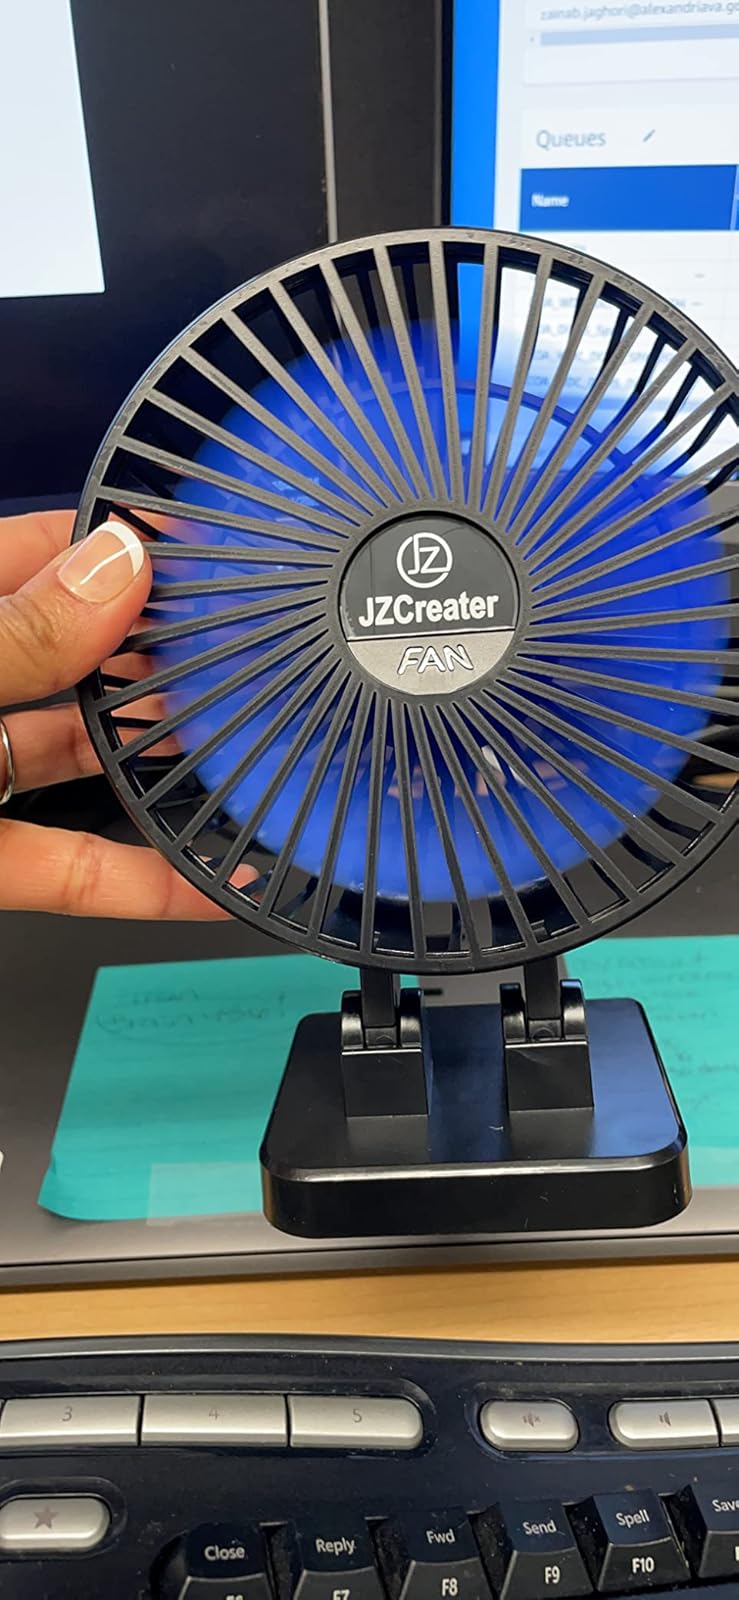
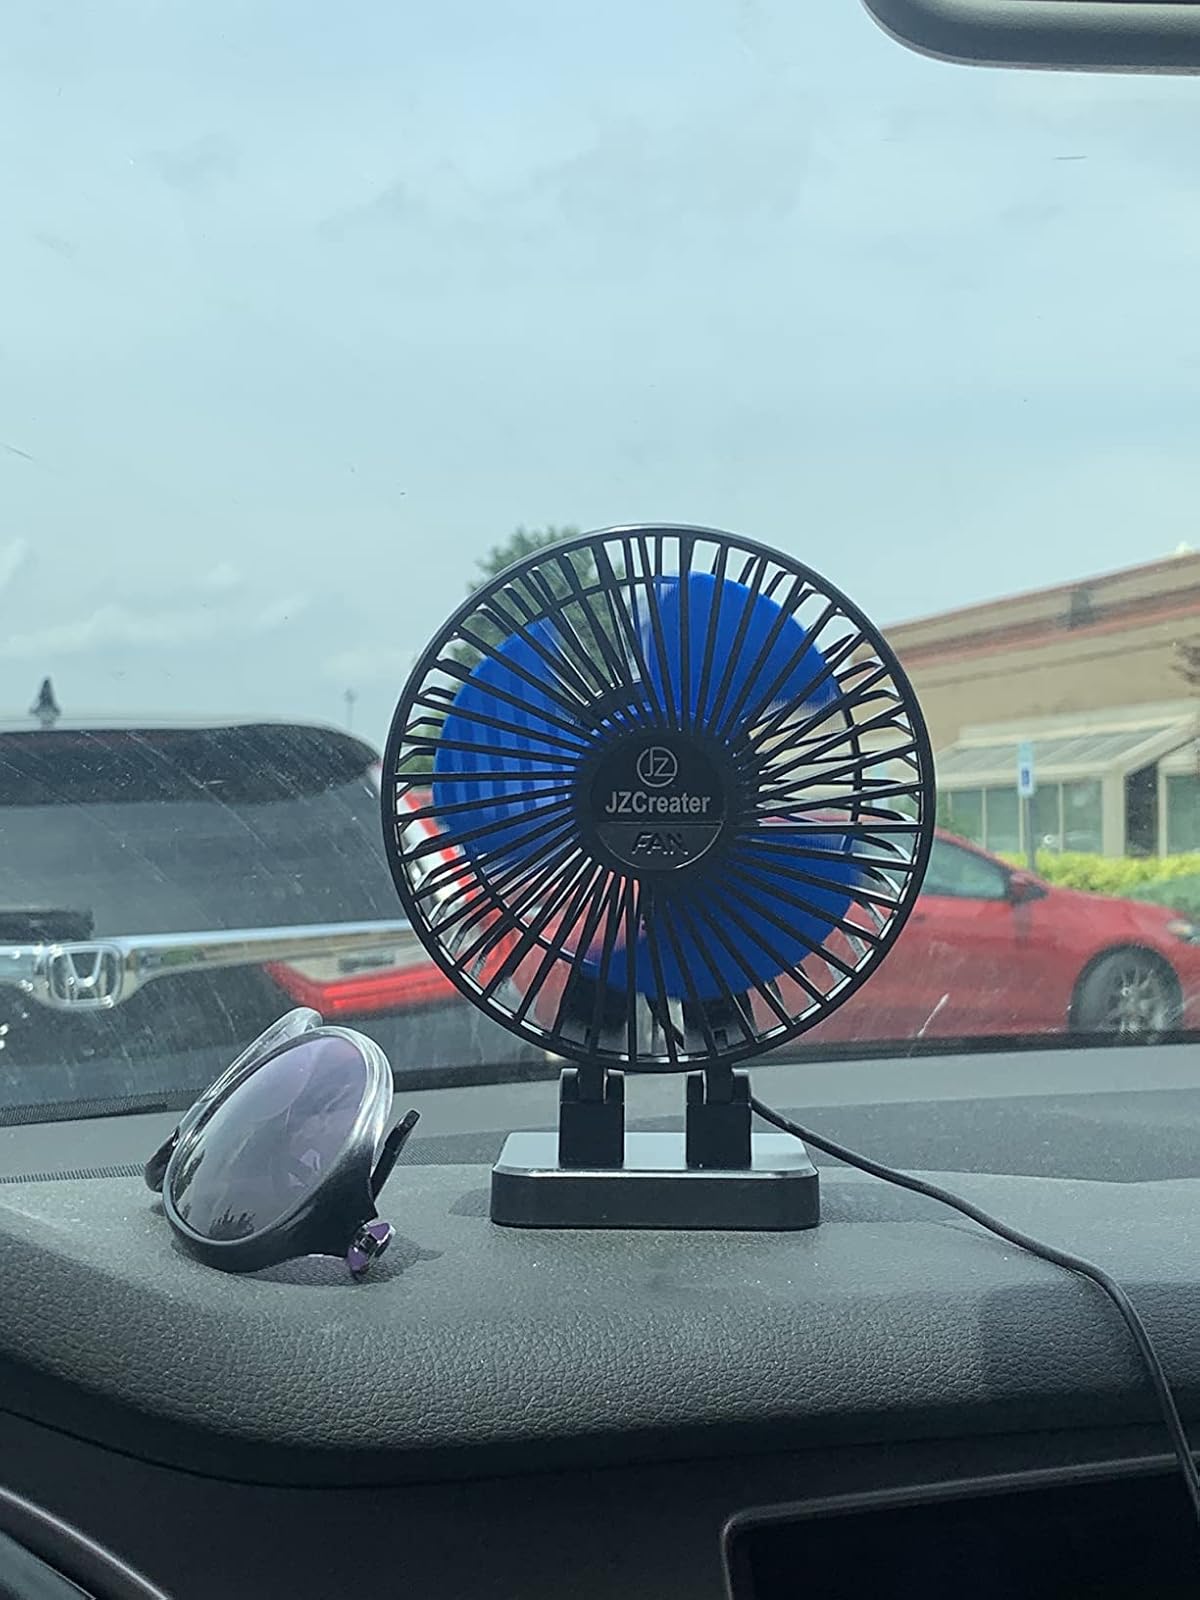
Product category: fan
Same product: yes